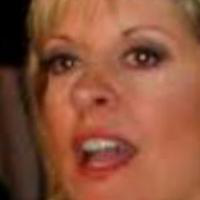
Age group: age 31-40